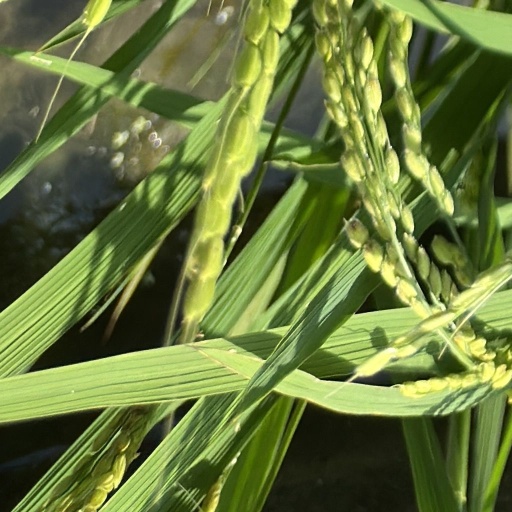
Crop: rice